Chalong, Phuket

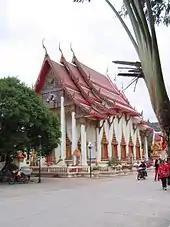
Wat Chalong

The most important of the 29 Buddhist temples on Phuket is Wat Chalong (วัดฉลอง, วัดไชยธาราราม). It is dedicated to two monks, Luang Pho Chaem (หลวงพ่อแช่ม) and Luang Pho Chuang (หลวงพ่อช่วง), who with their knowledge of herbal medicine helped the injured in a tin miners rebellion in 1876.